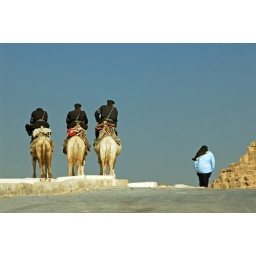
Three policemen in their black uniform, seen from the back, and riding three white camels